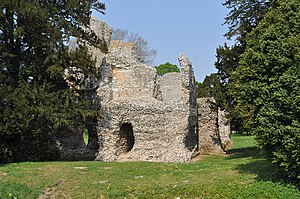
Borge og slotte i England / Norfolk
Denne liste over borge og slotte i England er ikke en liste over alle bygninger og steder, hvor ordet ”castle” indgår i navnet eller en liste over bygninger, som er en borg i middelalderlig henseende. Det er heller ikke en liste over alle borge og slotte, der nogensinde er bygget i England: Mange er forsvundet sporløst, men er hovedsageligt en liste over bygninger og ruiner. De bygninger, som er bevaret, er alle blevet ændret i løbet af historien.